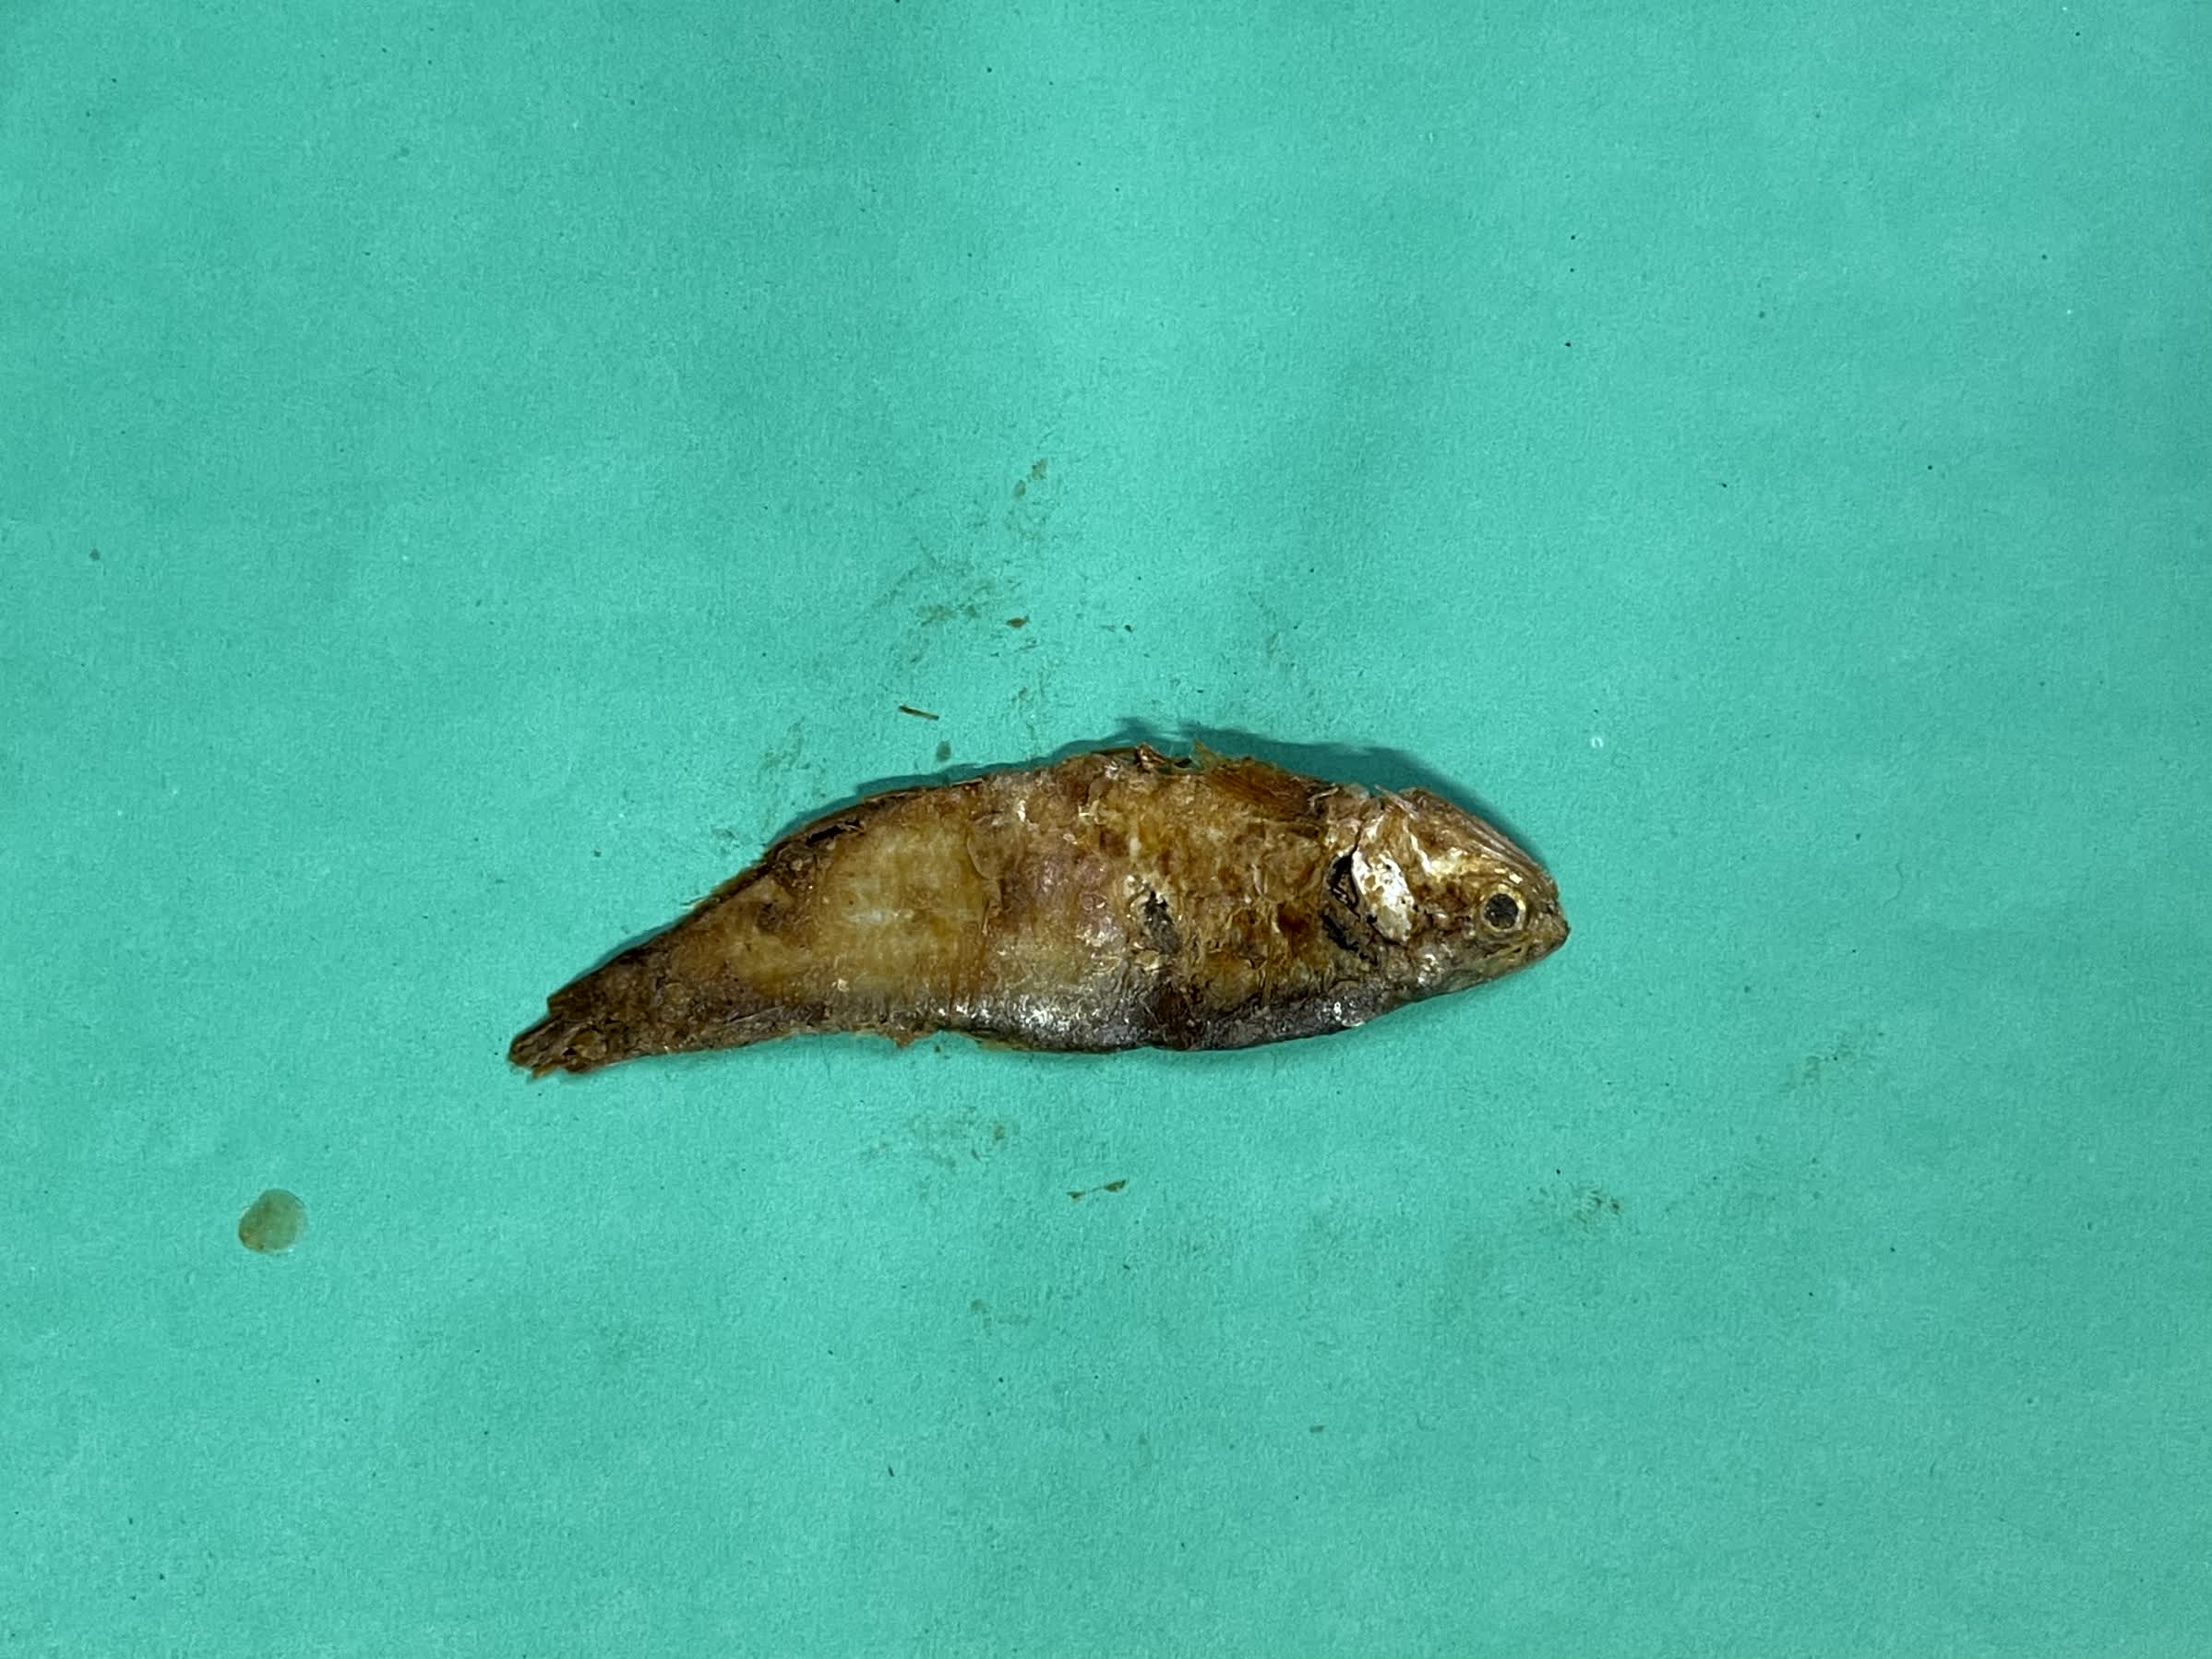
Species: Bashpata